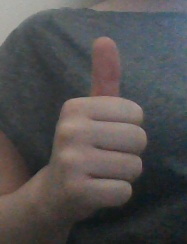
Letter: aleff